Rufus Ellis

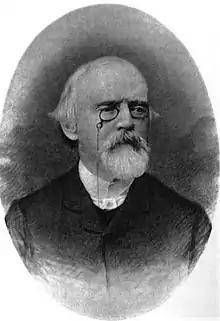
Rufus Ellis

Rufus Ellis (September 14, 1819, in Boston – September 23, 1885) was a Unitarian minister. His brother, George Edward Ellis, was also Unitarian minister.